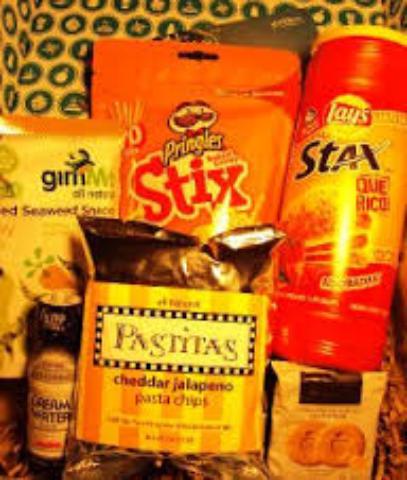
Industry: Food